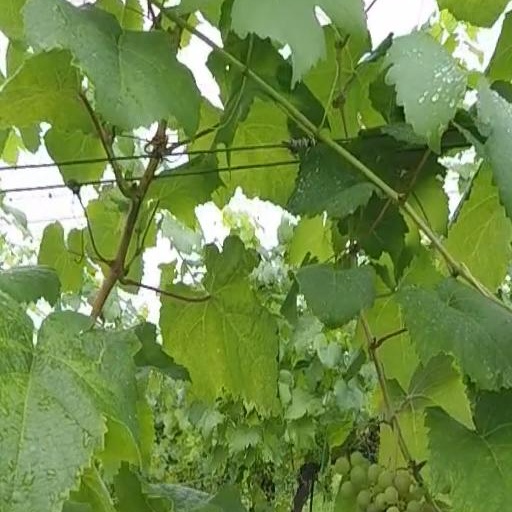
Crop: grape